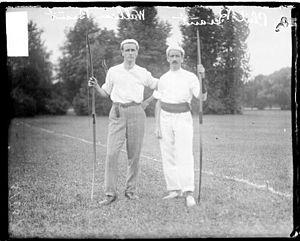
George Philip Bryant, né le 22 février 1878 à Melrose et mort le 18 avril 1938 à Marshfield, est un archer américain.
Wallace Bryant, né le 19 décembre 1863 à Melrose et mort le 2 mai 1953 à Gloucester, est un archer américain.